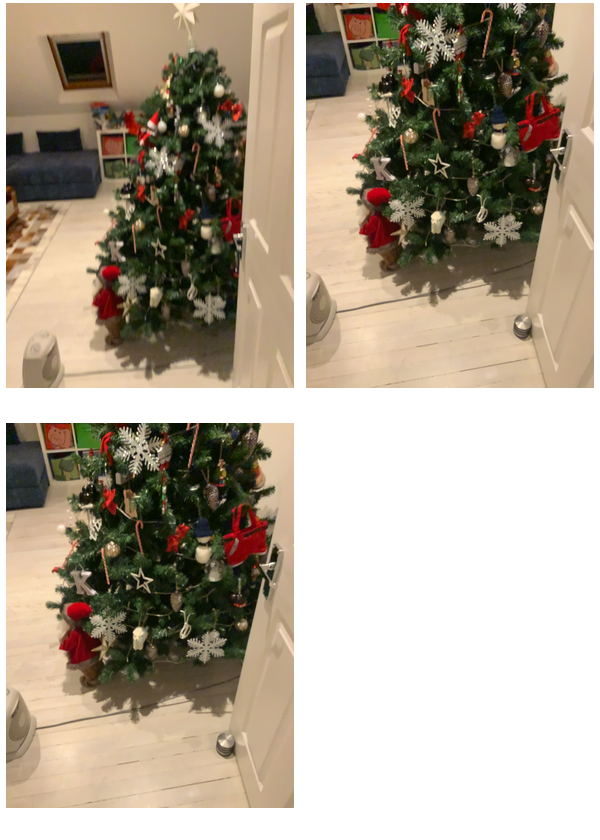Task instruction: Open the door.
Answer: {"task_instruction": "Open the door.", "nodes": ["handle", "door"], "edges": [{"functional_relationship": "openorclose", "object1": "handle", "object2": "door", "spatial_relations": ["left_of", "in_front_of", "close"], "is_touching": true}], "action_type": "pull", "function_type": "open_close_control"}